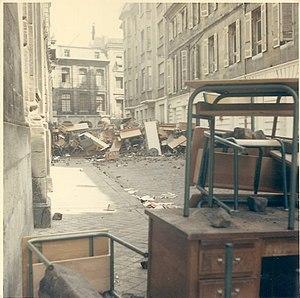
Évènements de mai 1968 à Bordeaux - Rue Paul-Bert.
Cette page concerne l'année 1968 du calendrier grégorien.